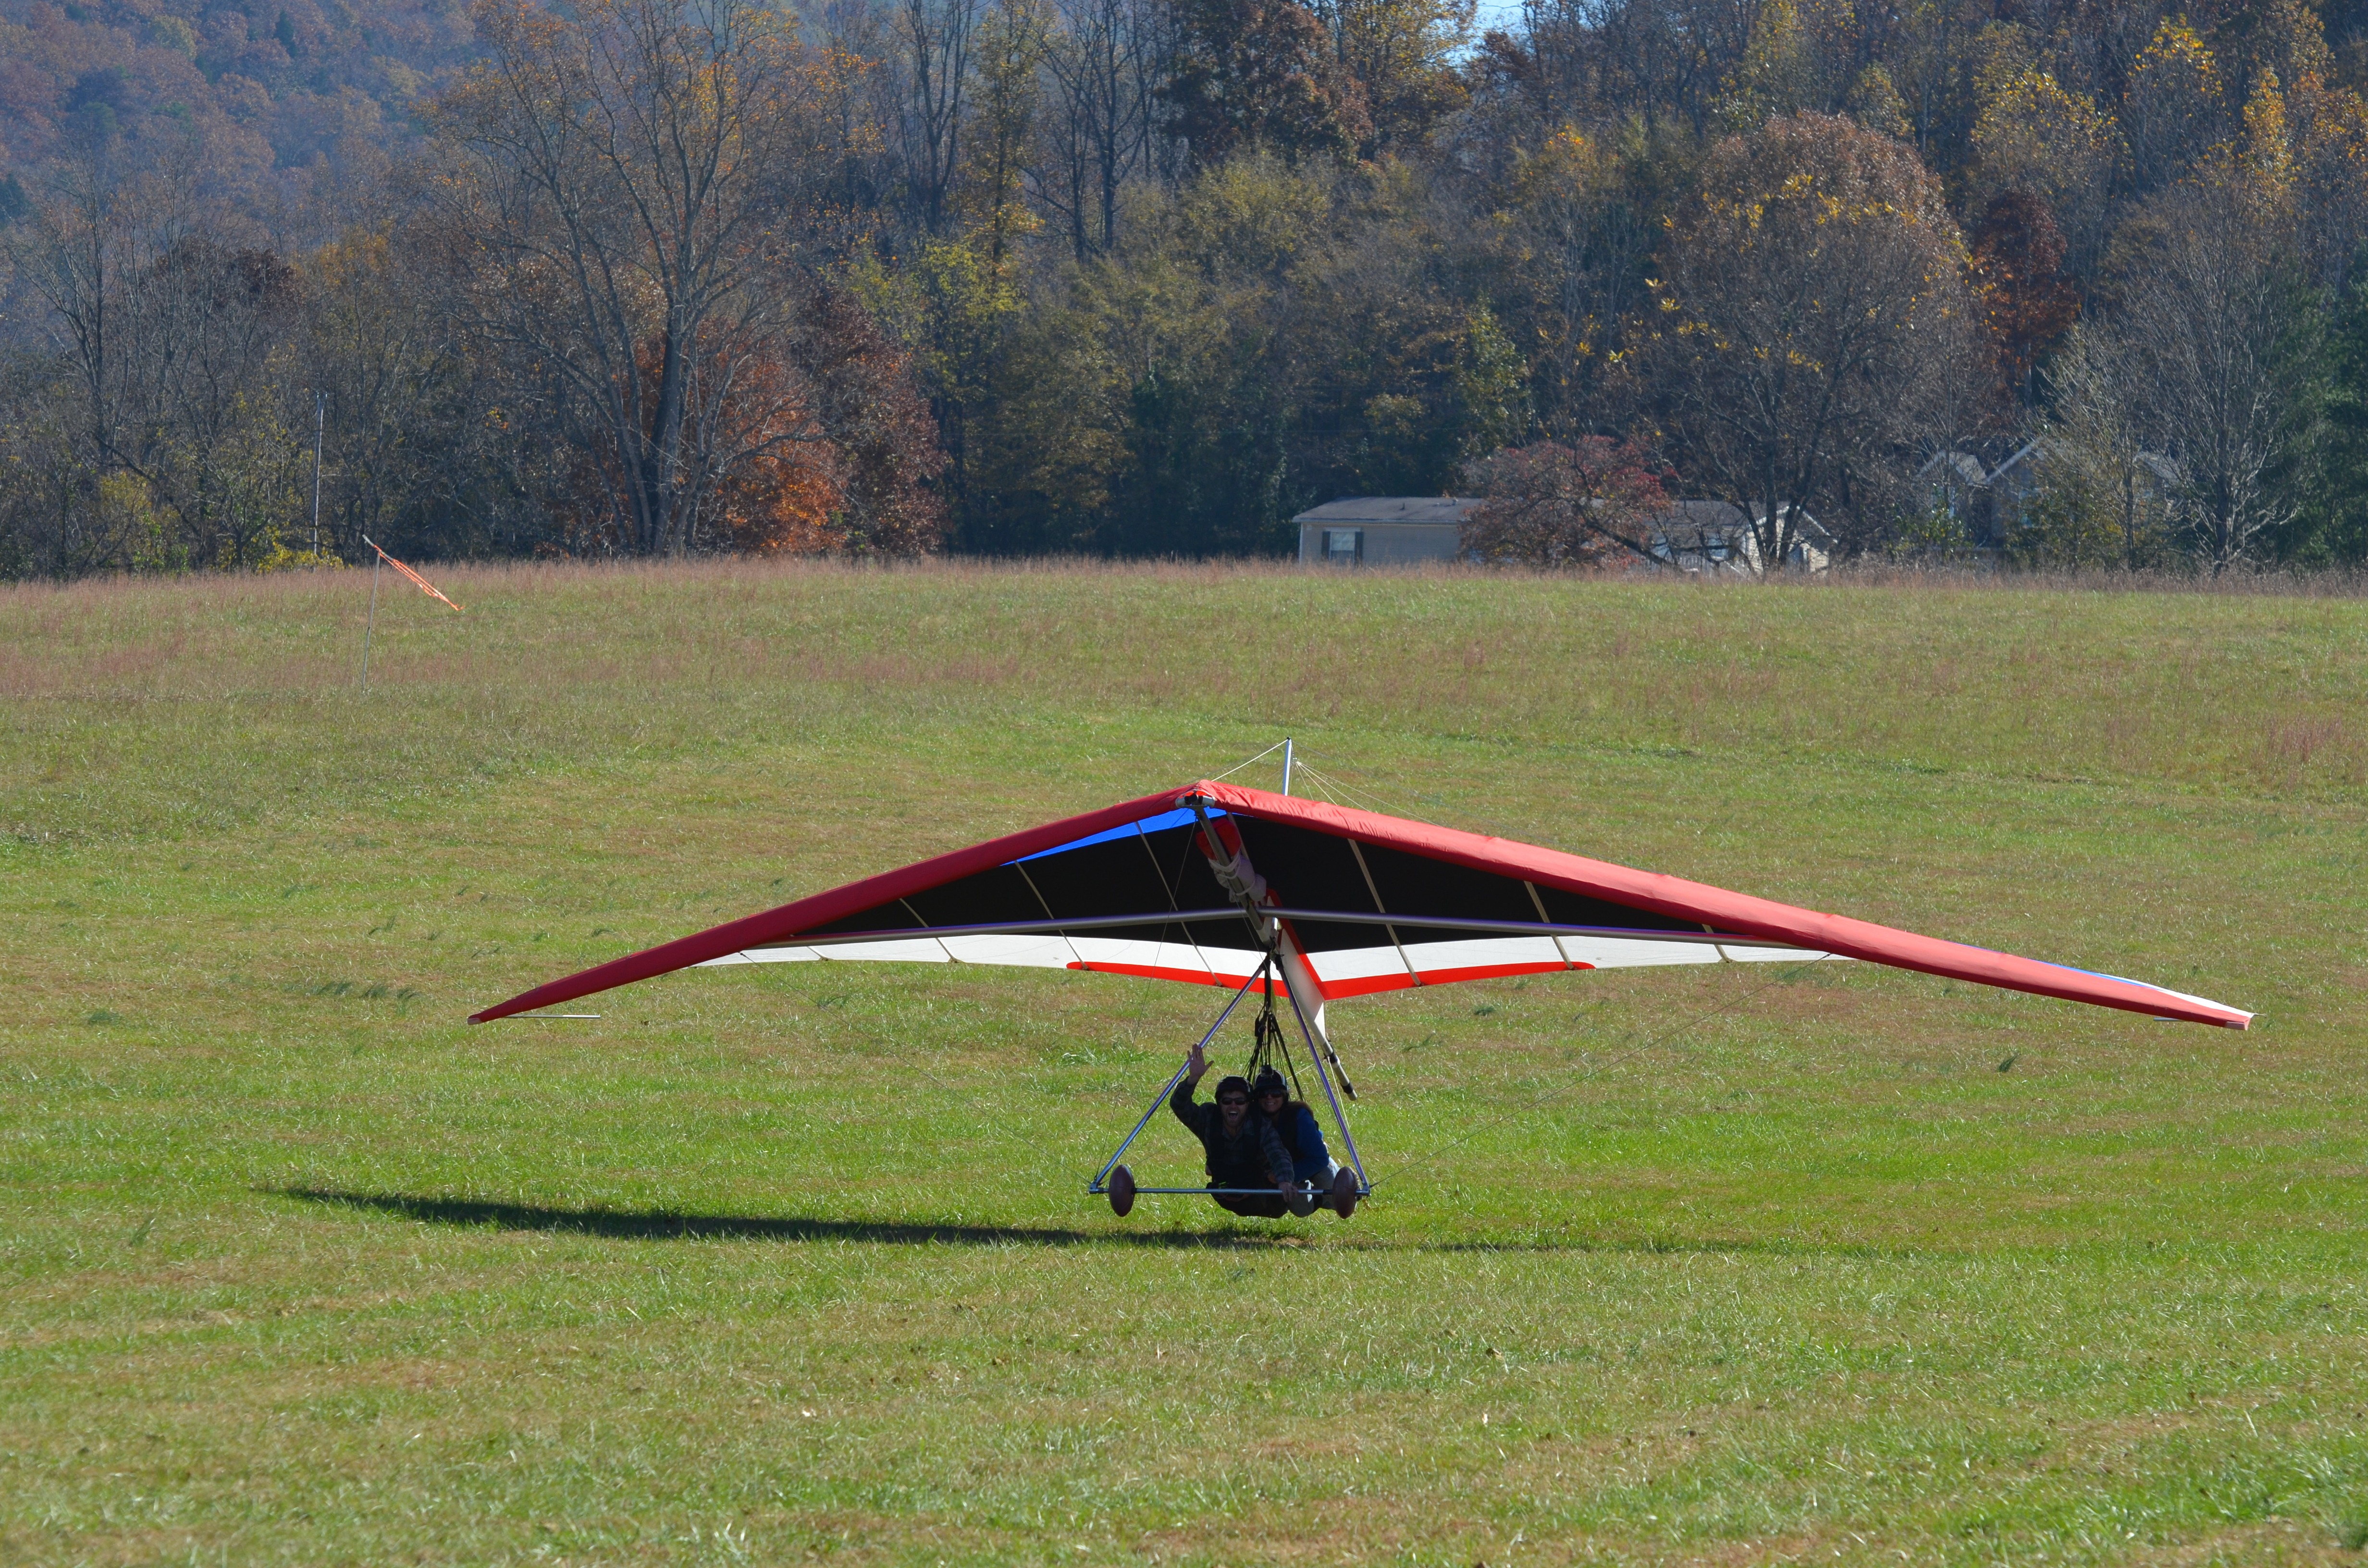
wing, adventure, flying, recreation, vehicle, glider, sports, gliding, landing, air sports, hang glider, hang gliding, monoplane, outdoor recreation, windsports, sport kite, ultralight aviation, delta flying, hang tags